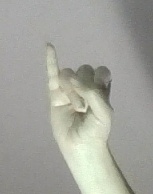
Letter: meem